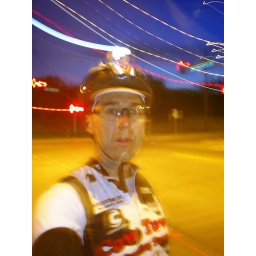
Greenhills and 68th street at 5:00am in the morning. Just me and my bike ready to ride.